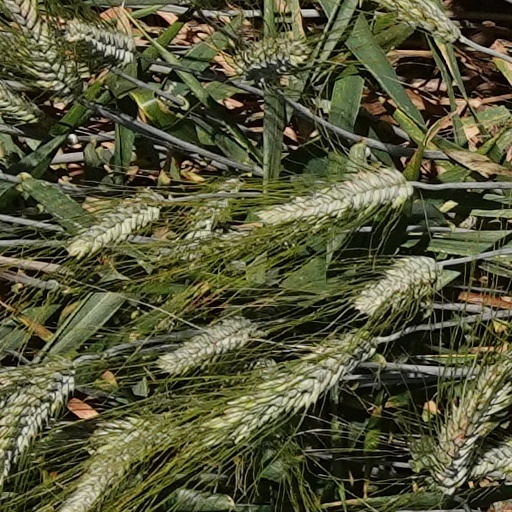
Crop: wheat